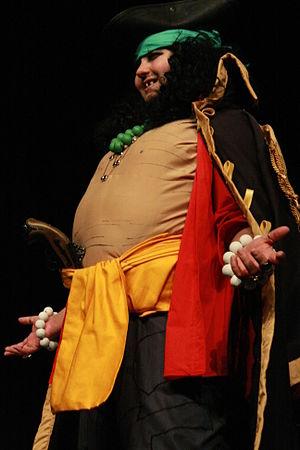
L'Équipage de Barbe Noire est l'un des équipages pirates les plus puissants dans le monde du manga One Piece. Il est dirigé par l'un des Quatre Empereurs, Marshall D. Teach, plus connu sous le nom de Barbe Noire et son navire est le Sabre de Xebec.